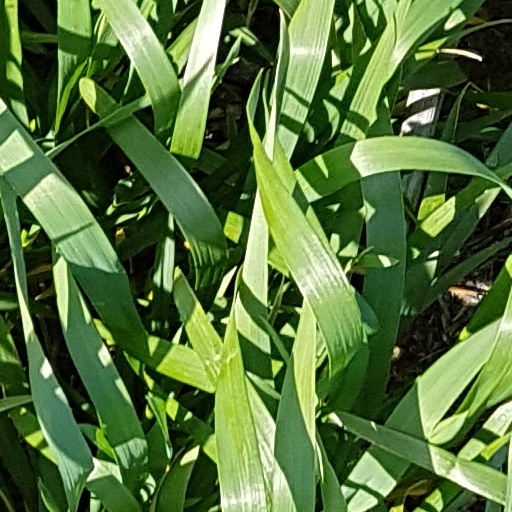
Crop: wheat